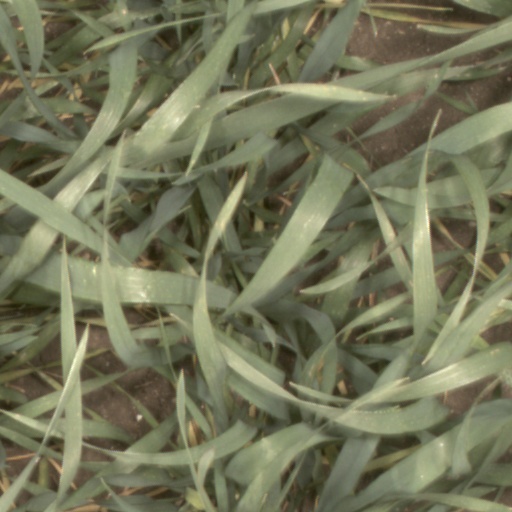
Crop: wheat